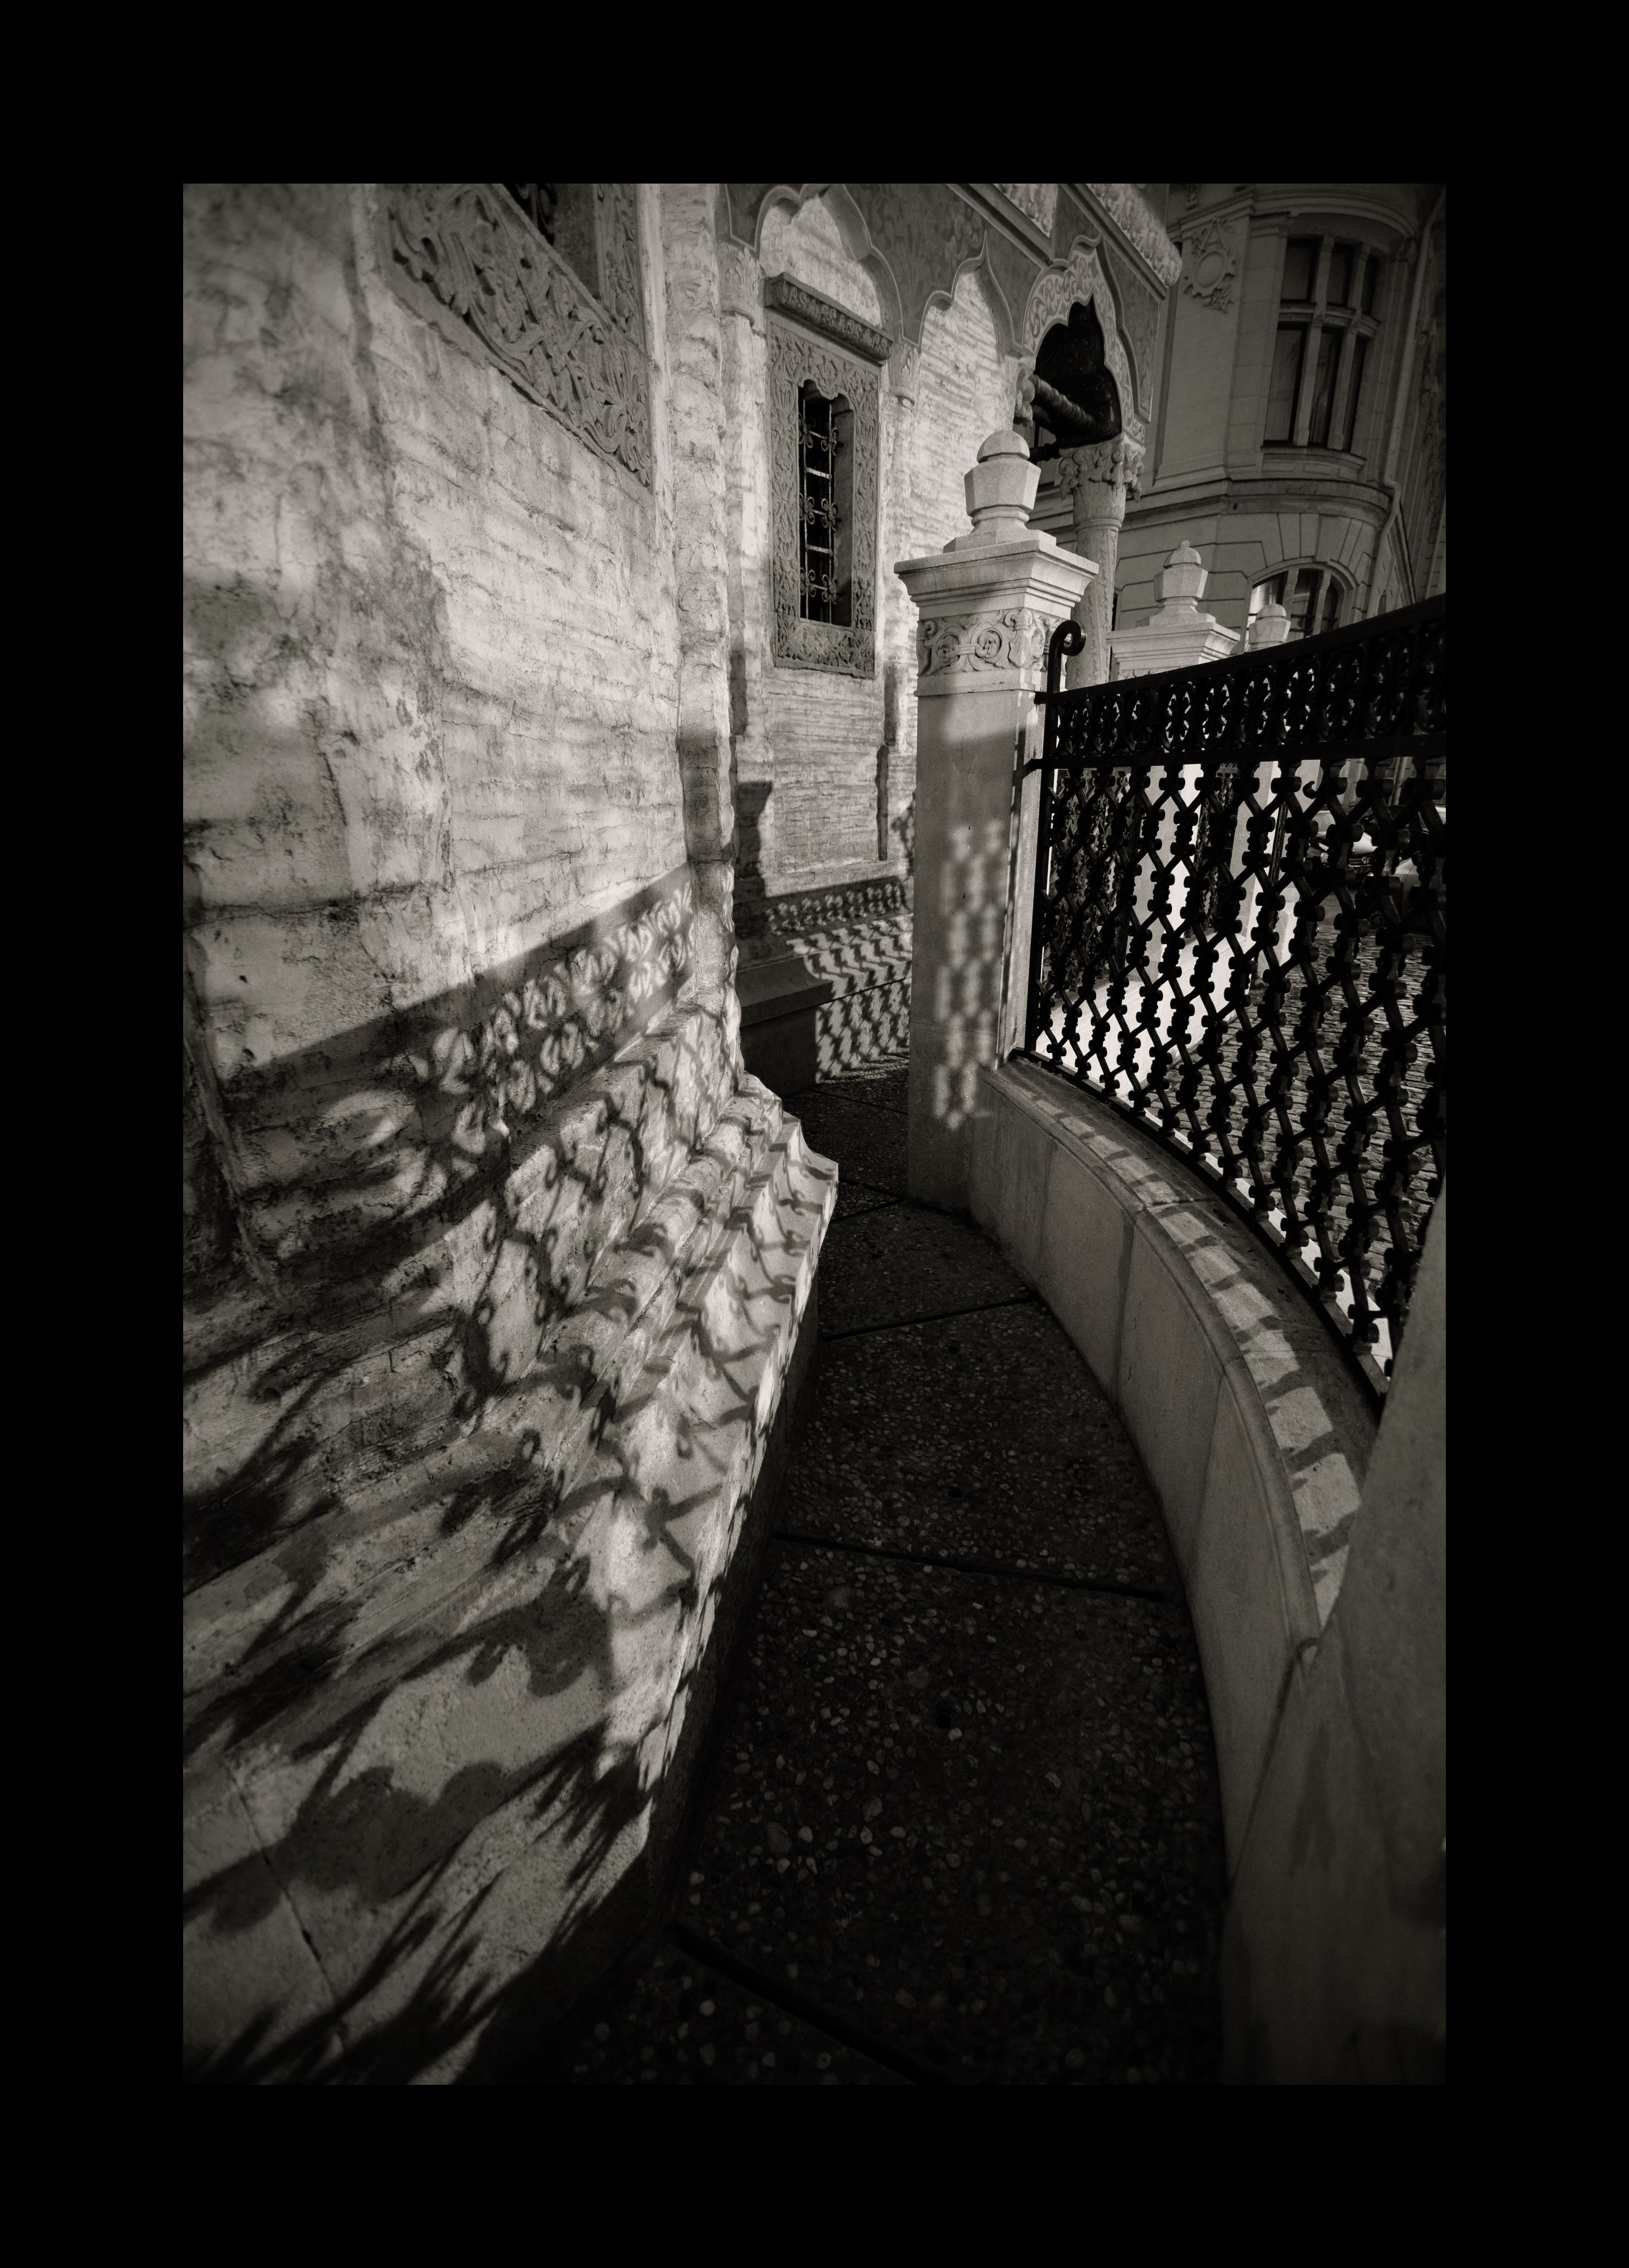
light, fence, black and white, architecture, white, night, photography, building, monument, photo, europe, entrance, shadow, religion, darkness, church, black, monochrome, christian, door, photos, religious, shadows, de, monastery, symmetry, churches, photograph, fotografie, christianity, romana, image, orthodox, eastern, gard, shape, romania, bucharest, convent, screenshot, bor, biserica, arhitectura, orthodoxy, romanian, ortodoxa, patrimoniu, ortodox, manastirea, manastire, ortodoxia, ortodoxie, ecclesiastical, bisericeasc, cladire, edificiu, pridvor, intrare, bucuresti, centrulvechi, lipscani, portic, stavro, stavropoleos, brancovenesc, 1724, lmibiima1946401, umbre, cre tinism, cre tin, monochrome photography, film noir